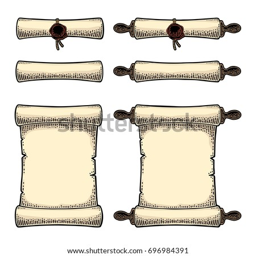
set scroll with seal isolated on white background .